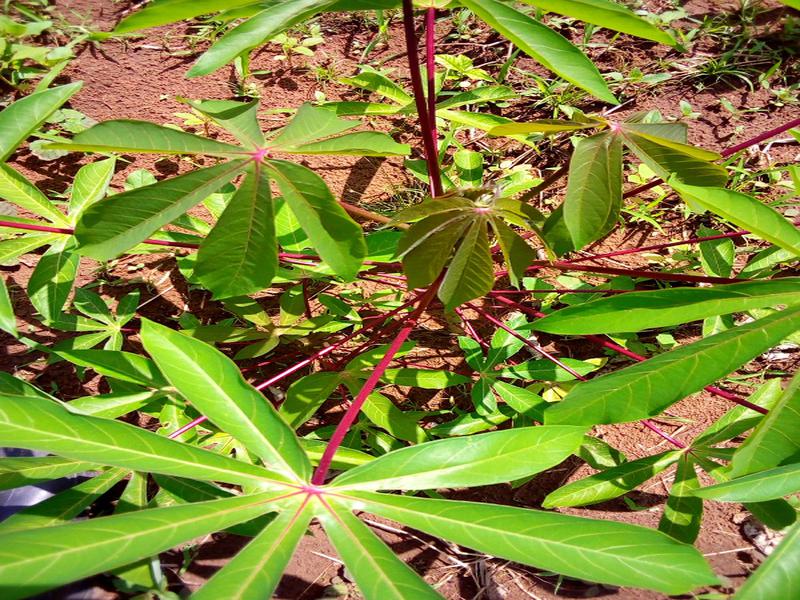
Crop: cassava
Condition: healthy